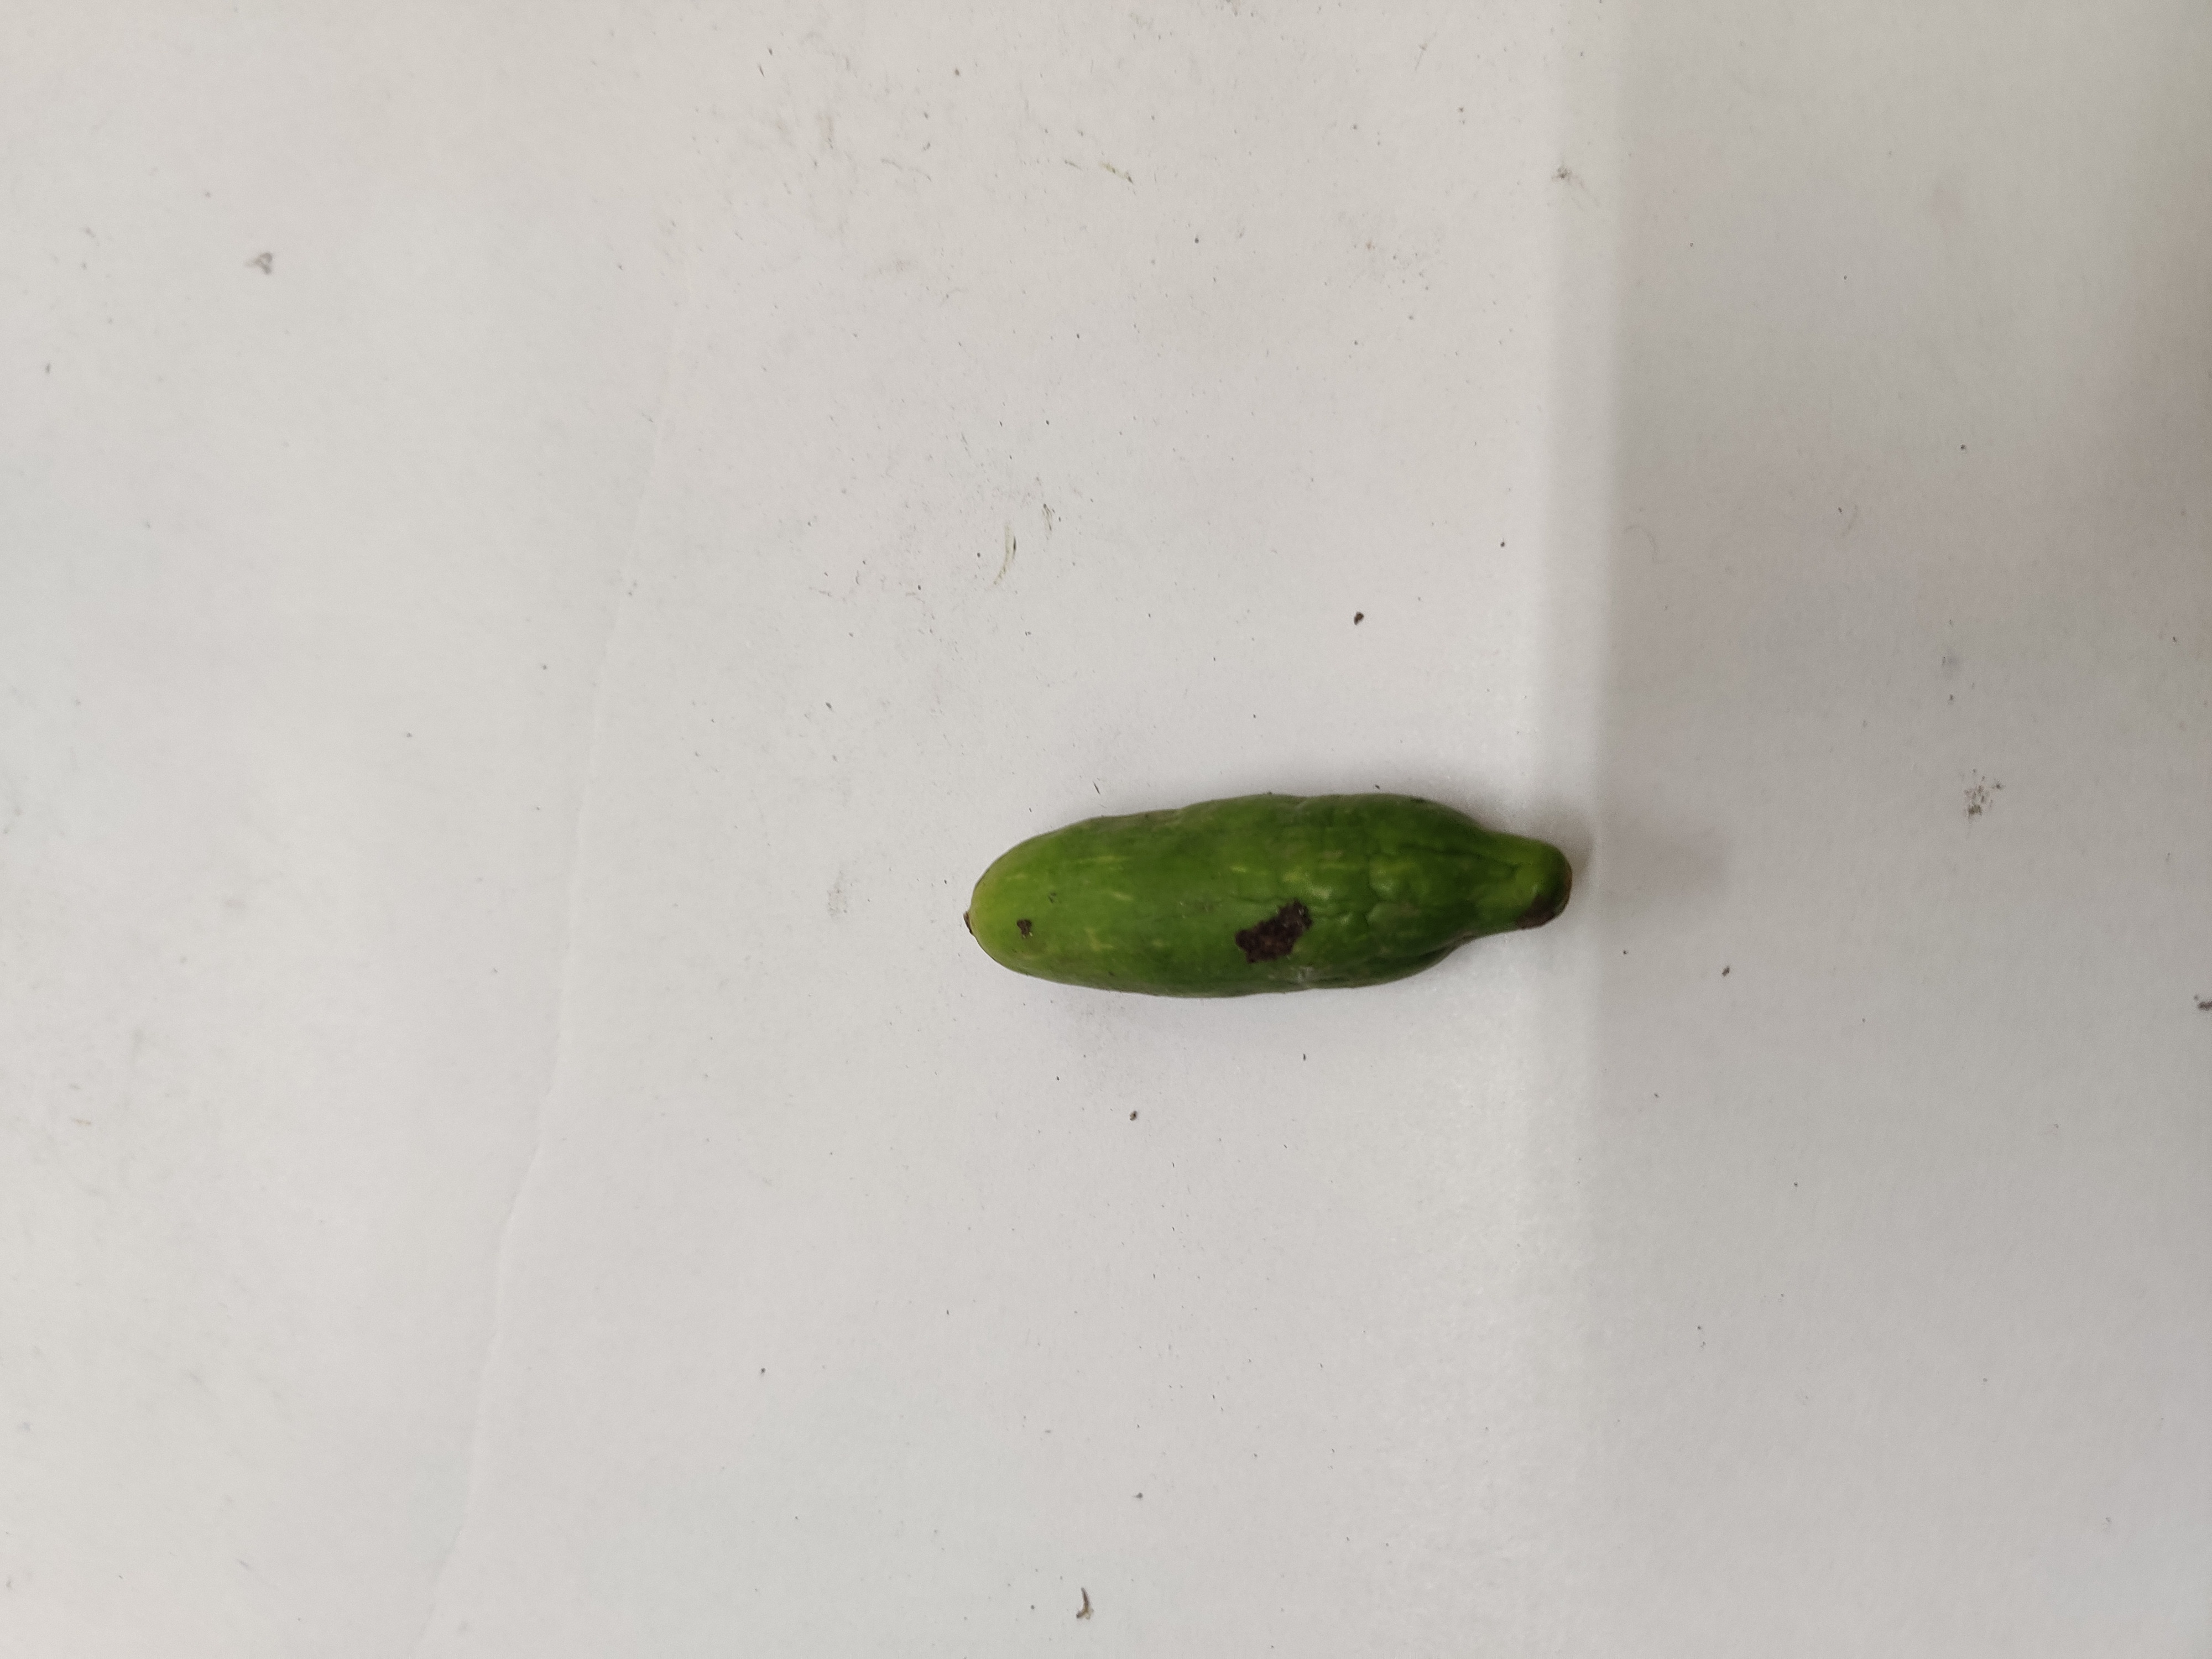
Crop: Ivy Gourd
Condition: Damaged